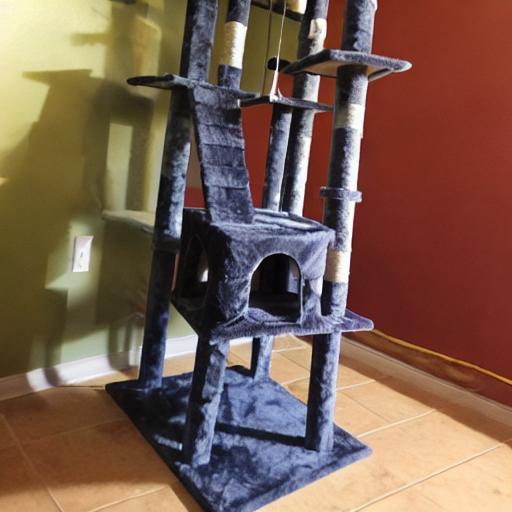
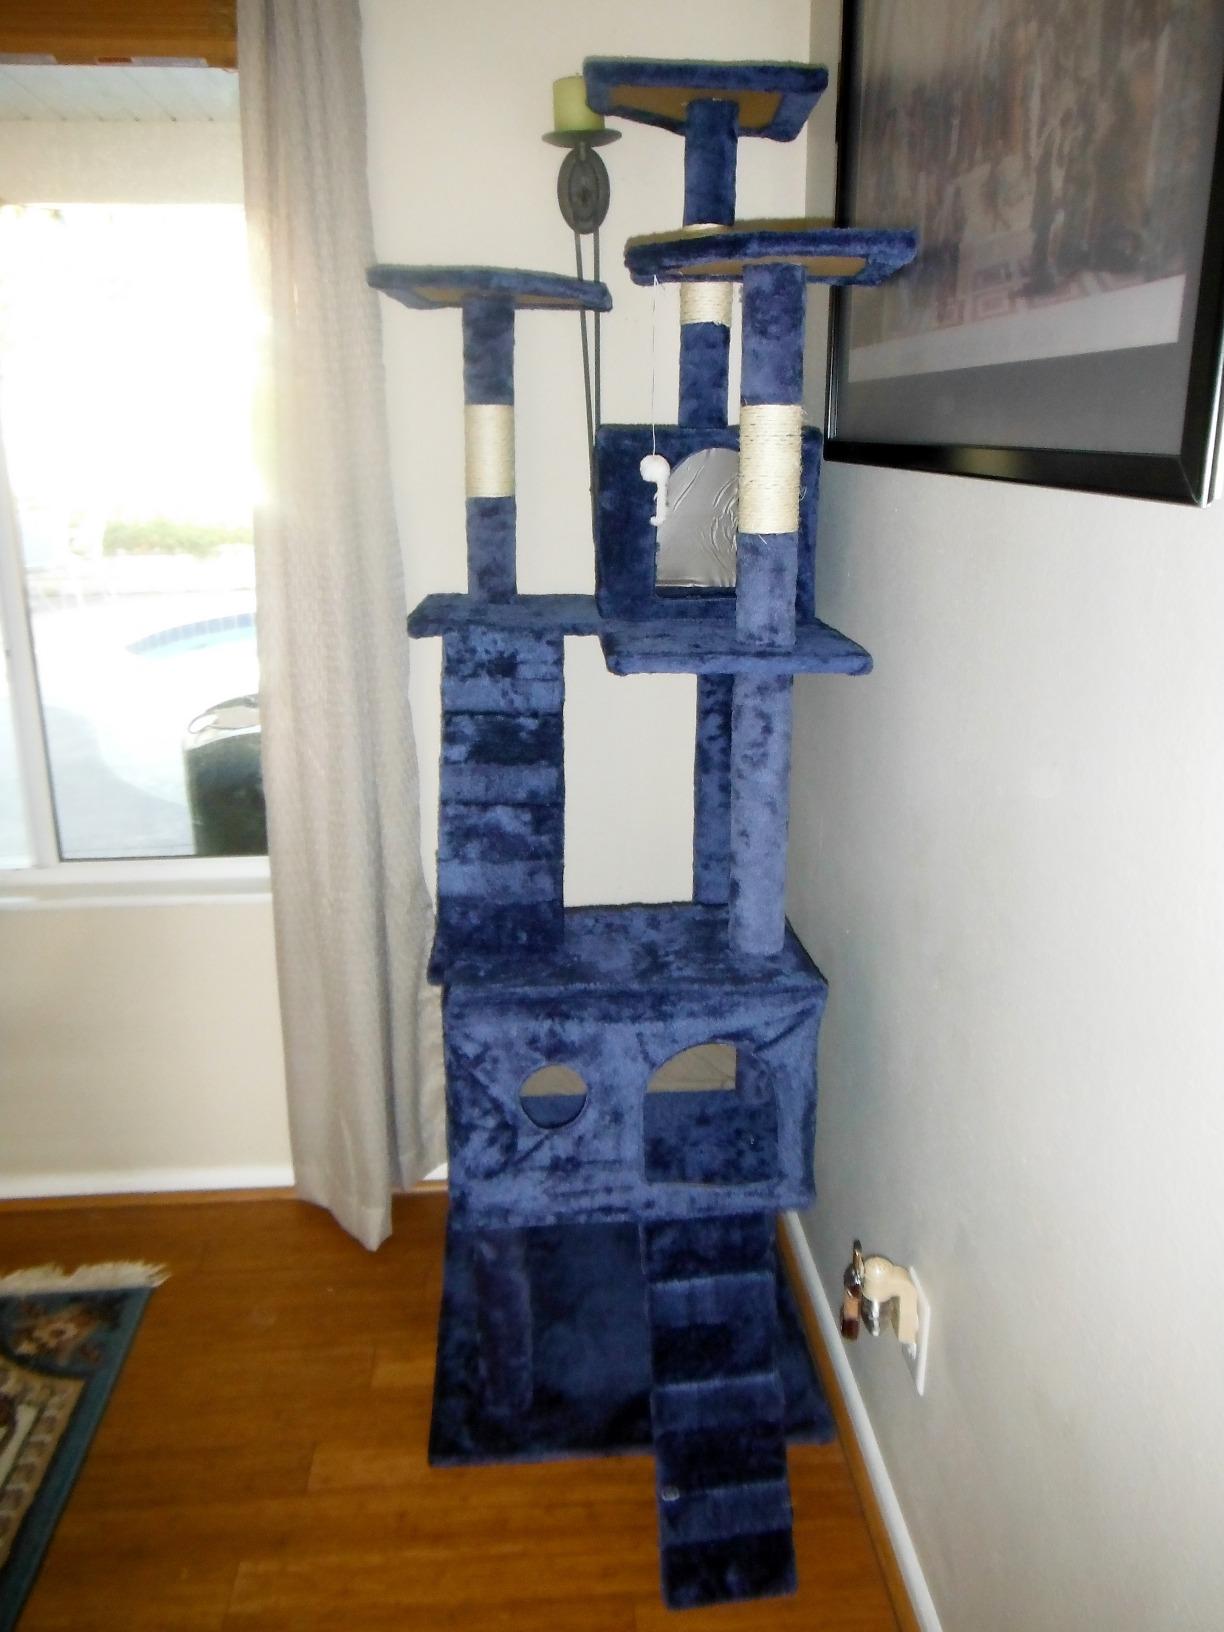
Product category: items_cat tree
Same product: no